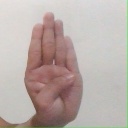
अक्षर: ब